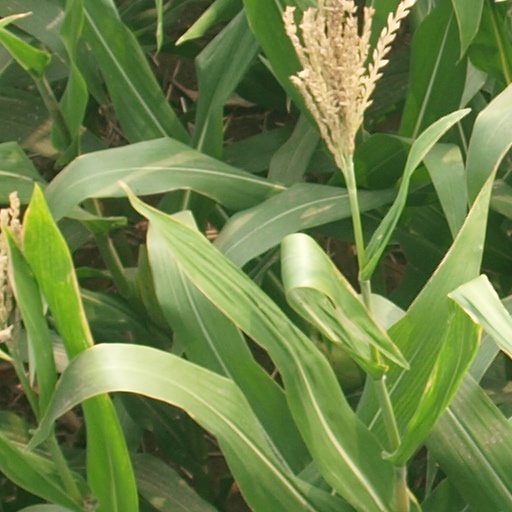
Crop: maize; corn